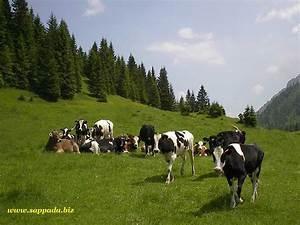
cow